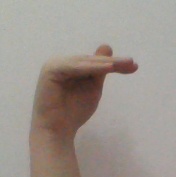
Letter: khaa